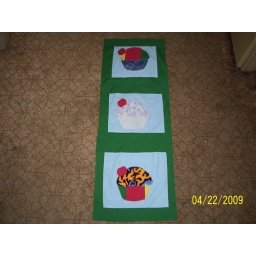
another cup cake wall hanging or table runner made by me for a birthday gift or christmas present